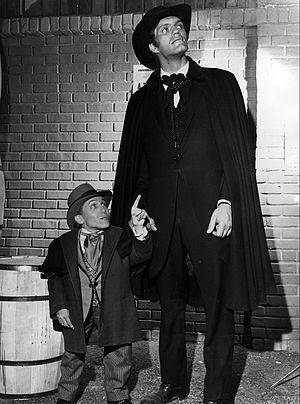
Les Mystères de l'Ouest est une série télévisée américaine en 104 épisodes de 50 minutes créée par Michael Garrison et diffusée entre le 17 septembre 1965 et le 4 avril 1969 sur le réseau CBS.
Richard Kiel, né Richard Dawson Kiel le 13 septembre 1939 à Détroit, Michigan, et mort le 10 septembre 2014 à Fresno, Californie, est un acteur, scénariste et producteur de cinéma américain.